Filefjell Kongevegen

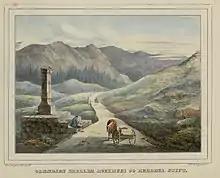
Murklopphaugen with the marble marker indicating the border between Akershus and Bergen in the old days, from "Norsk Prospect-Samling" by P.F. Wergmann.

, the mountainous area between Lærdal/Borgund, and Valdres in Norway. It is the historical main route linking Western Norway and Eastern Norway.